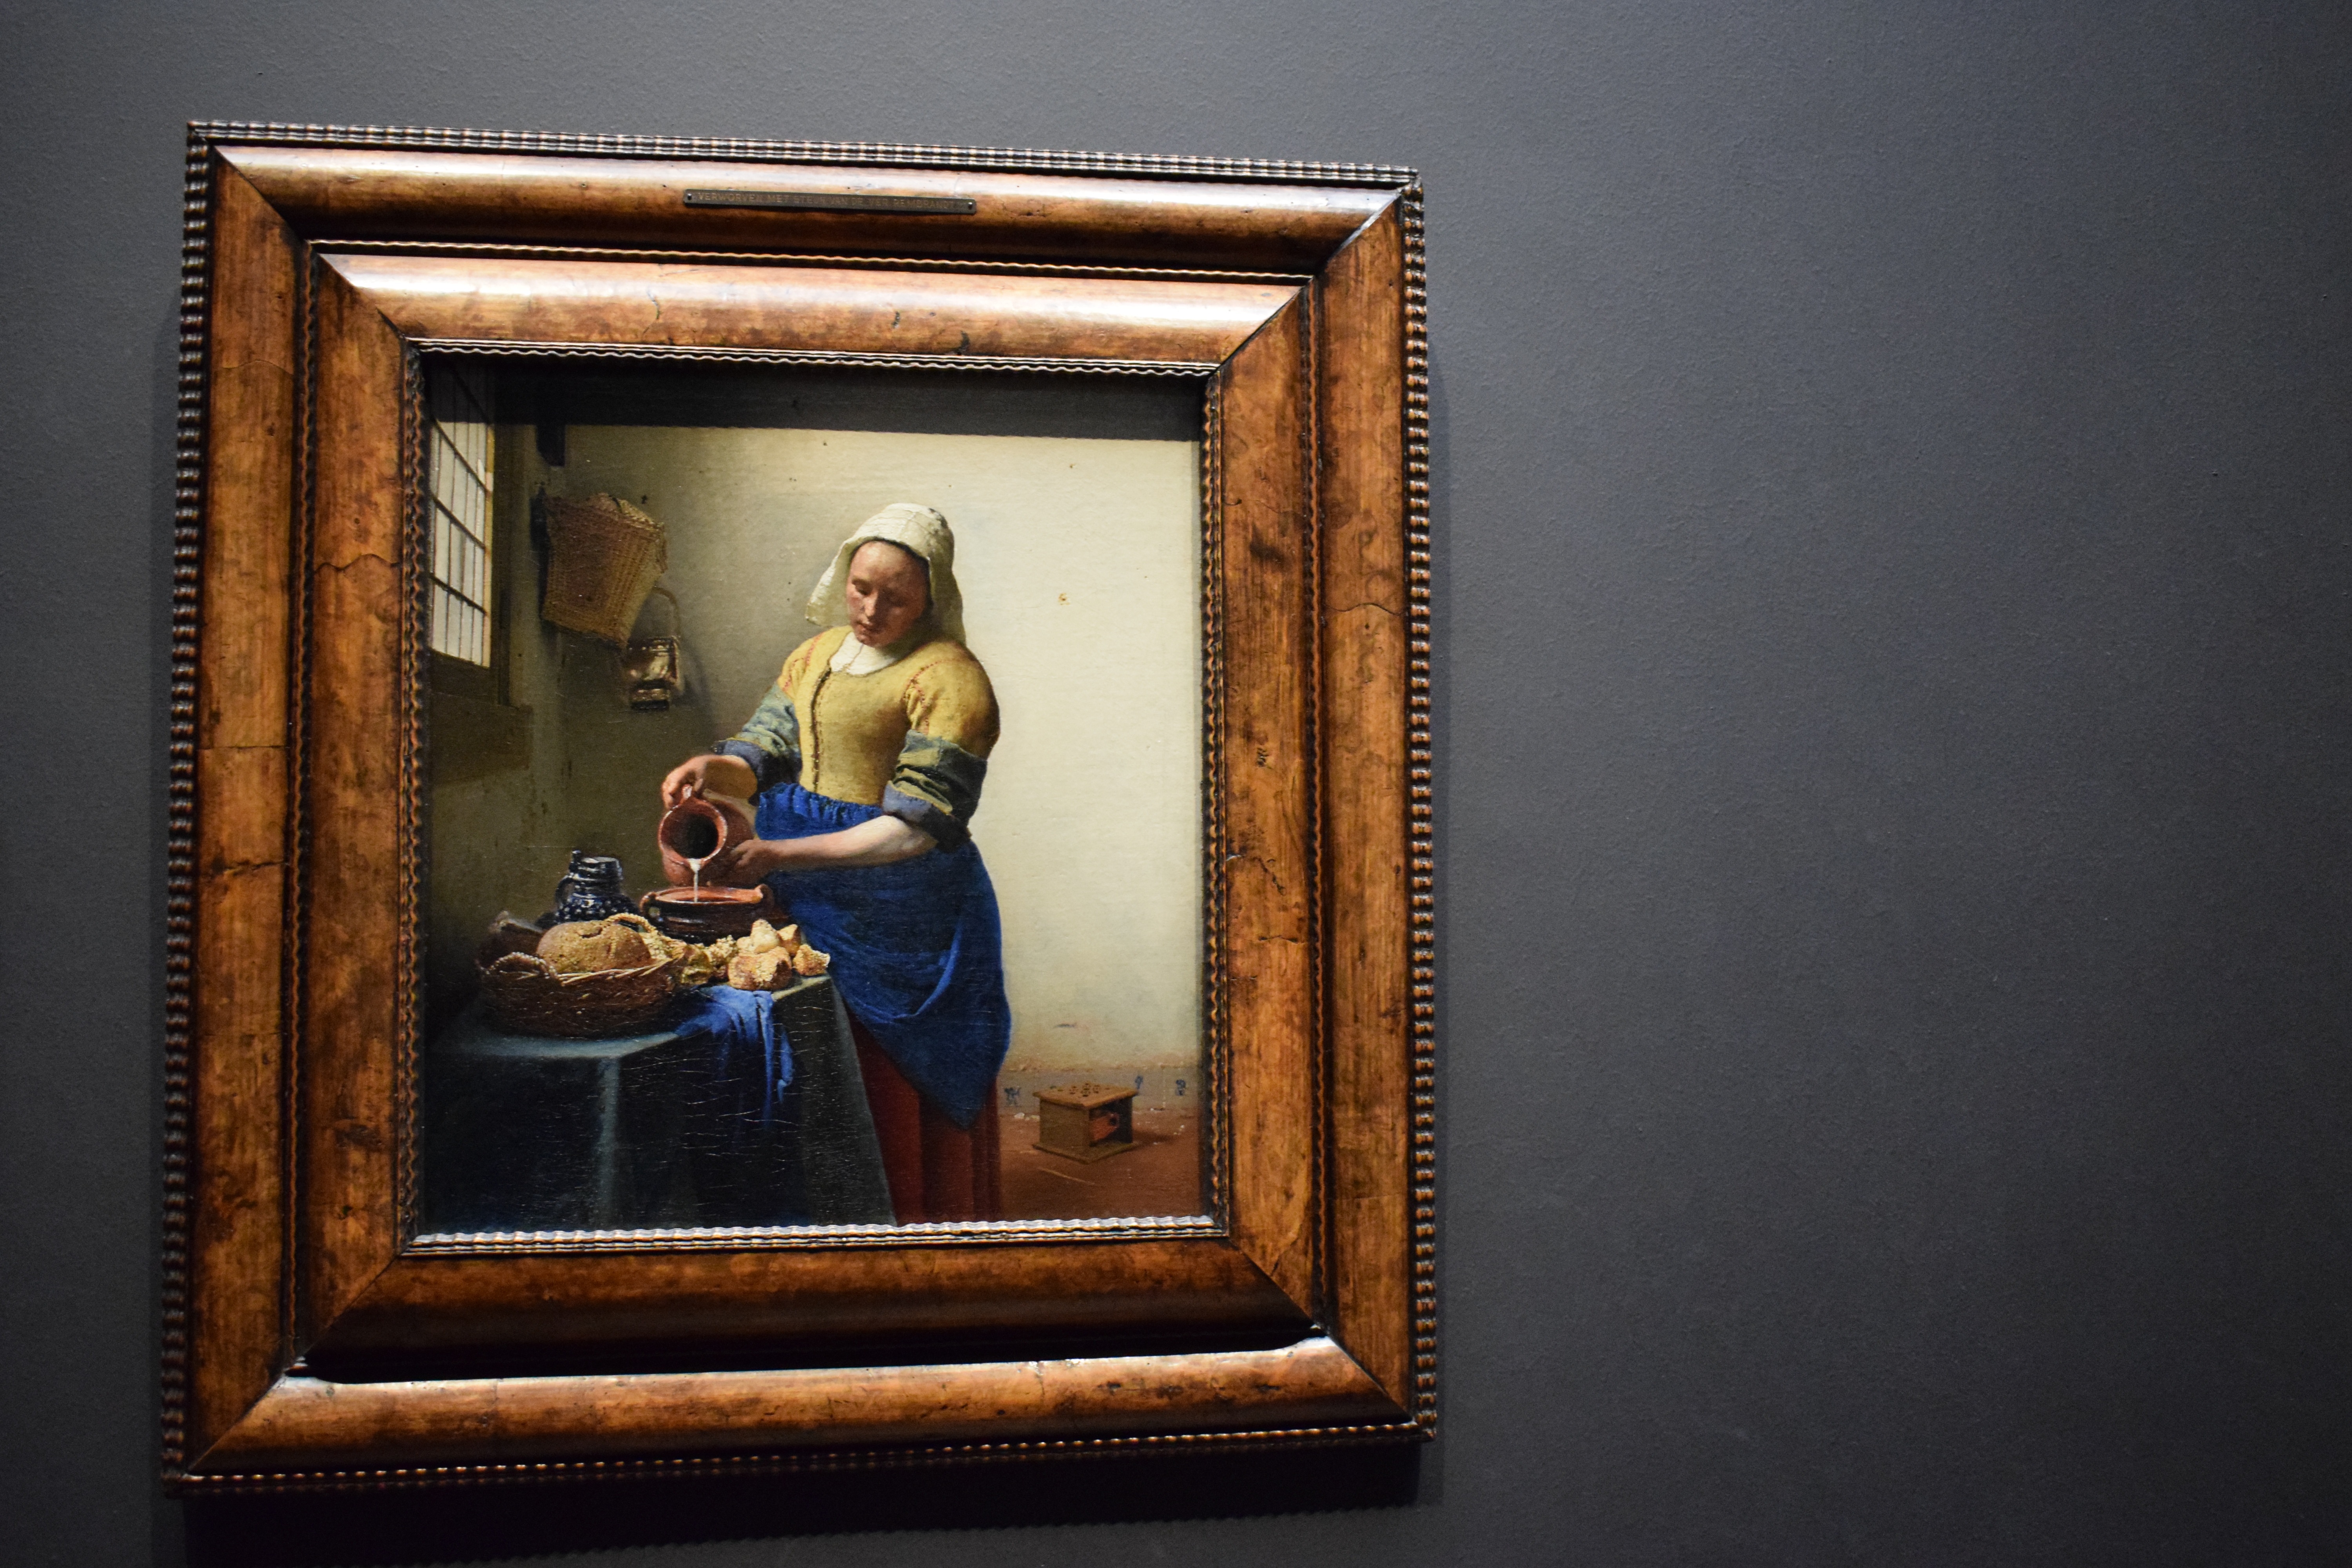
light, museum, box, tourism, painting, art, holland, amsterdam, photograph, beauty, picture frame, image, heritage, exhibition, rijksmuseum, vermeer, dairy, modern art, johannes vermeer, golden age, masters of light